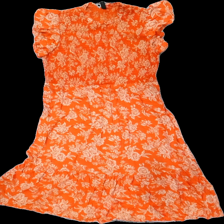
View: front
Type: Dress
Category: Ladies
Brand: Not in the list
Brand text on label: Y.A.S
Colors: Orange, White
Material: 83% viscose 17% polyester
Pattern: Floral print
Cut: Regular
Size: XL
Season: All
Damage location: top center
Damage 2 location: top center
Price range: 50-100
Recommended usage: Reuse
Description: blommig klänning